Yes/No (Glee)

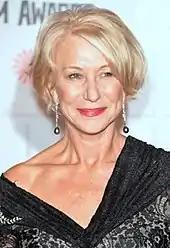
Helen Mirren ("pictured") was acclaimed as the mental voice of Becky Jackson's thoughts.

Becky's storyline was acclaimed by most reviewers. Canning called it "exceptional" and "the most emotional and satisfying of the episode". Poniewozik also praised it, and wrote, "Artie and Becky's arc, on the other hand, really worked: it was sweet, uncomfortable and messy in the way that Glee does well." He continued, "it played out as it did not just because of Artie and Becky's condition but because of what they’re like as people". VanDerWerff said the story was "handled with just the right level of pathos", and Slezak praised the writers for turning Becky "into a fully realized character, while confronting head-on the dashed hopes and disappointments that can be a reality for a person with Down Syndrome". Sullivan wrote, "The plot touched on a universal experience, unrequited love, from a very "Glee" perspective, the treatment of handicapped people as people. It ended on an appropriate down note and reaffirmed Sue and Becky's touching dynamic." Bell liked Sue in this episode, as she was helping the plot, which in turn made her one-liners "added treats rather than overdone cliches". The use of Helen Mirren to voice Becky's thoughts was highly praised. Poniewozik called it "the kind of ridiculous-but-weirdly-logical move I love from Glee", and Lynch said it "was one of the most charming treats this show has offered in a while". Sullivan wrote that "both actresses turned in great performances that elevated the episode significantly". Not all reviewers agreed, however: Futterman called Mirren's vocal cameo "bizarre", and although Kubicek thought Mirren was "pretty darn hilarious", he said the "Becky having a crush on Artie" story arc made him feel "as uncomfortable" as the members of New Directions, and stated, "It's easy to say that everyone should just treat her like they treat everyone else, but actually doing it is somewhat problematic."